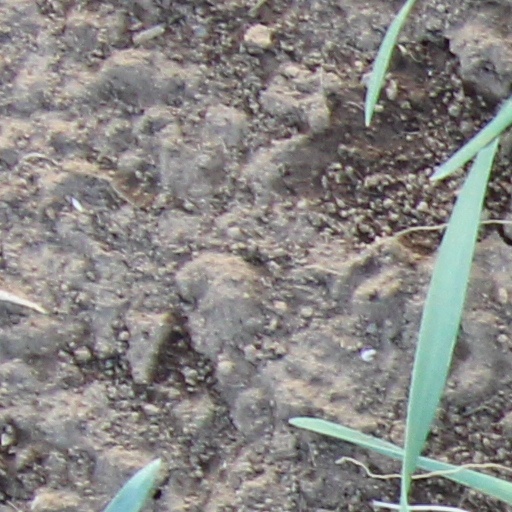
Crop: wheat